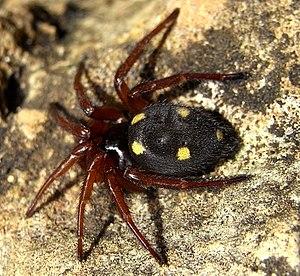
Les Oecobiidae sont une famille d'araignées aranéomorphes.
Uroctea est un genre d'araignées aranéomorphes de la famille des Oecobiidae.